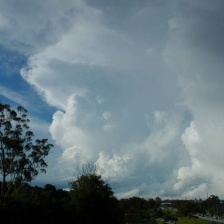
Cloud type: Cumulonimbus